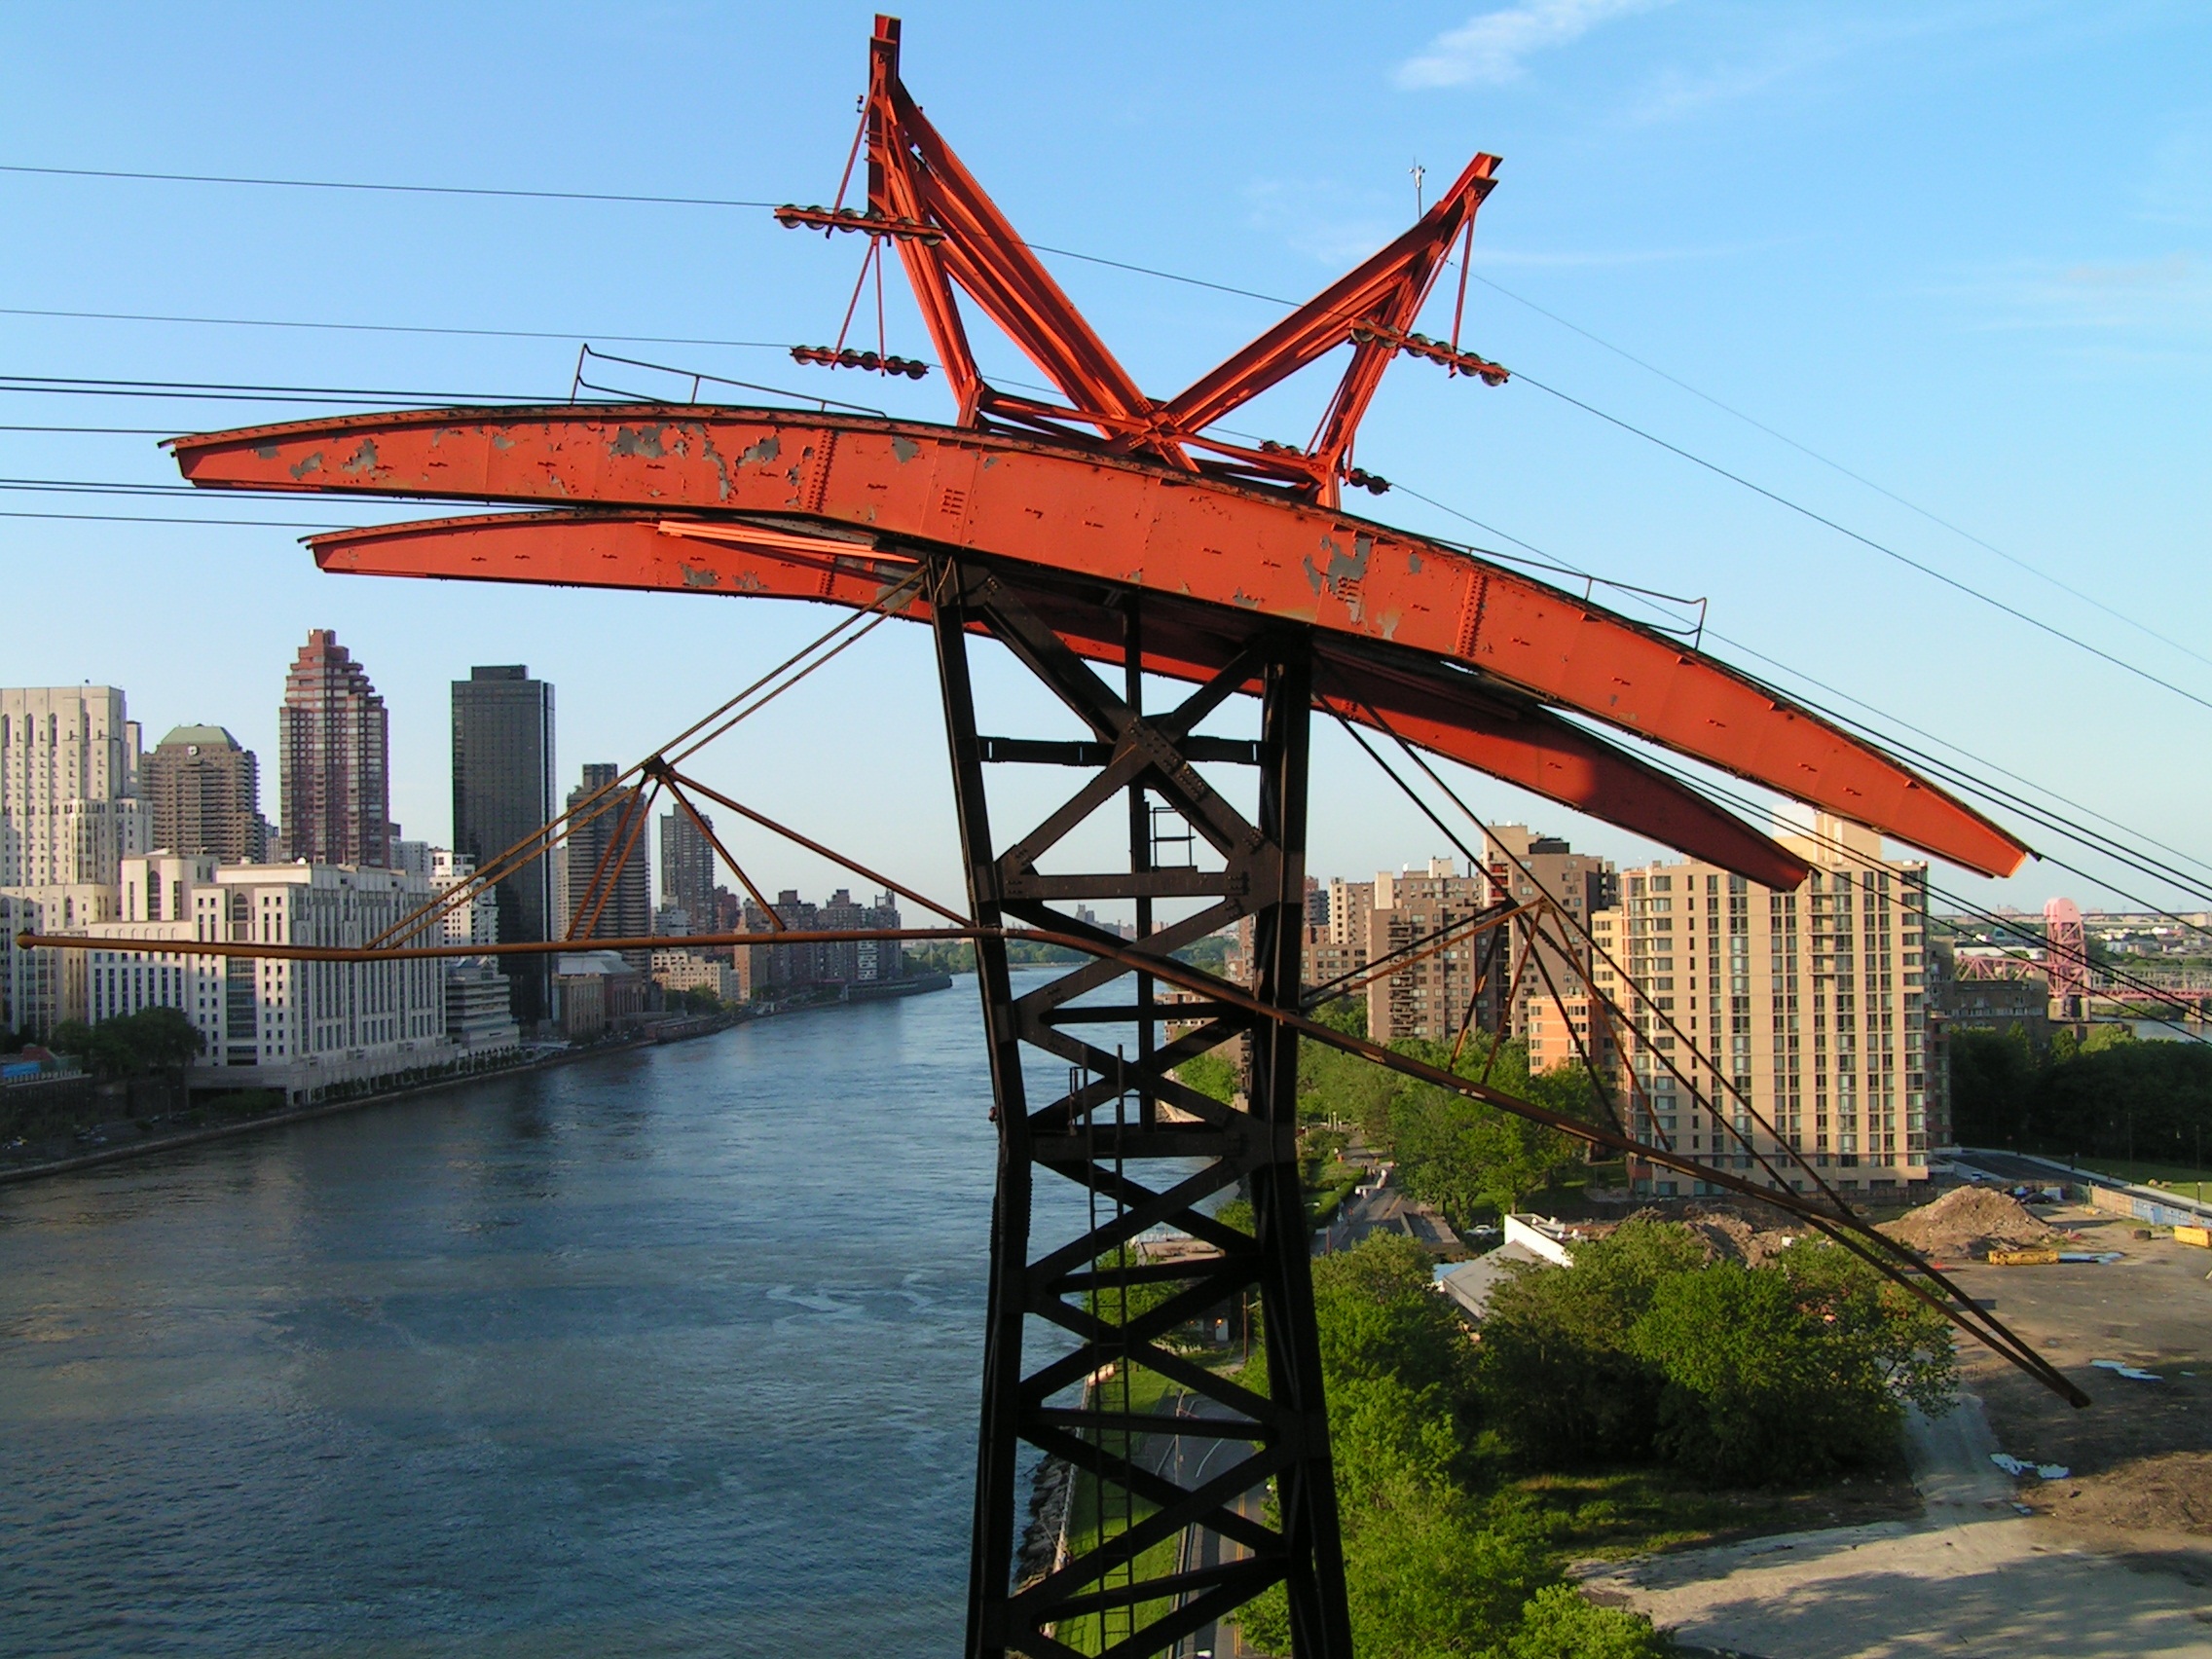
sky, bridge, walkway, transport, amusement park, tower, nyc, cable car, waterway, east river, truss bridge, amusement ride, roosevelt island, nonbuilding structure